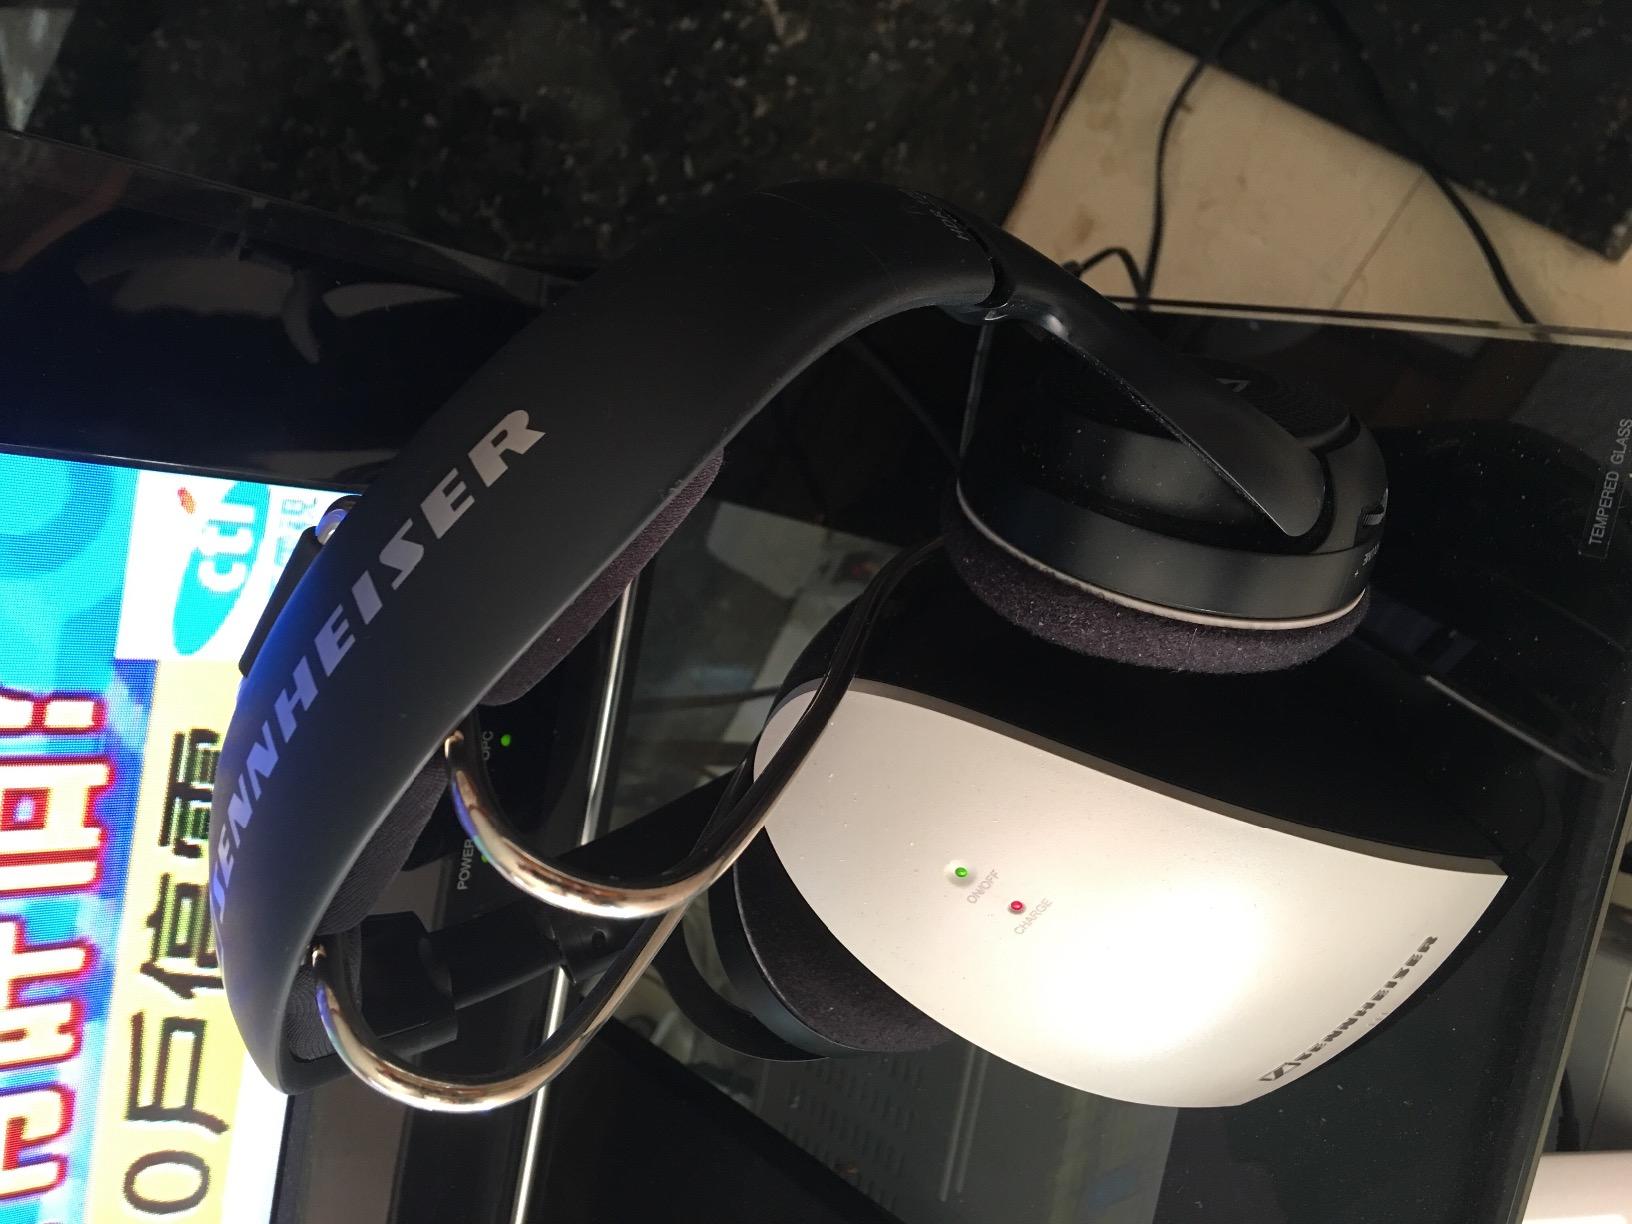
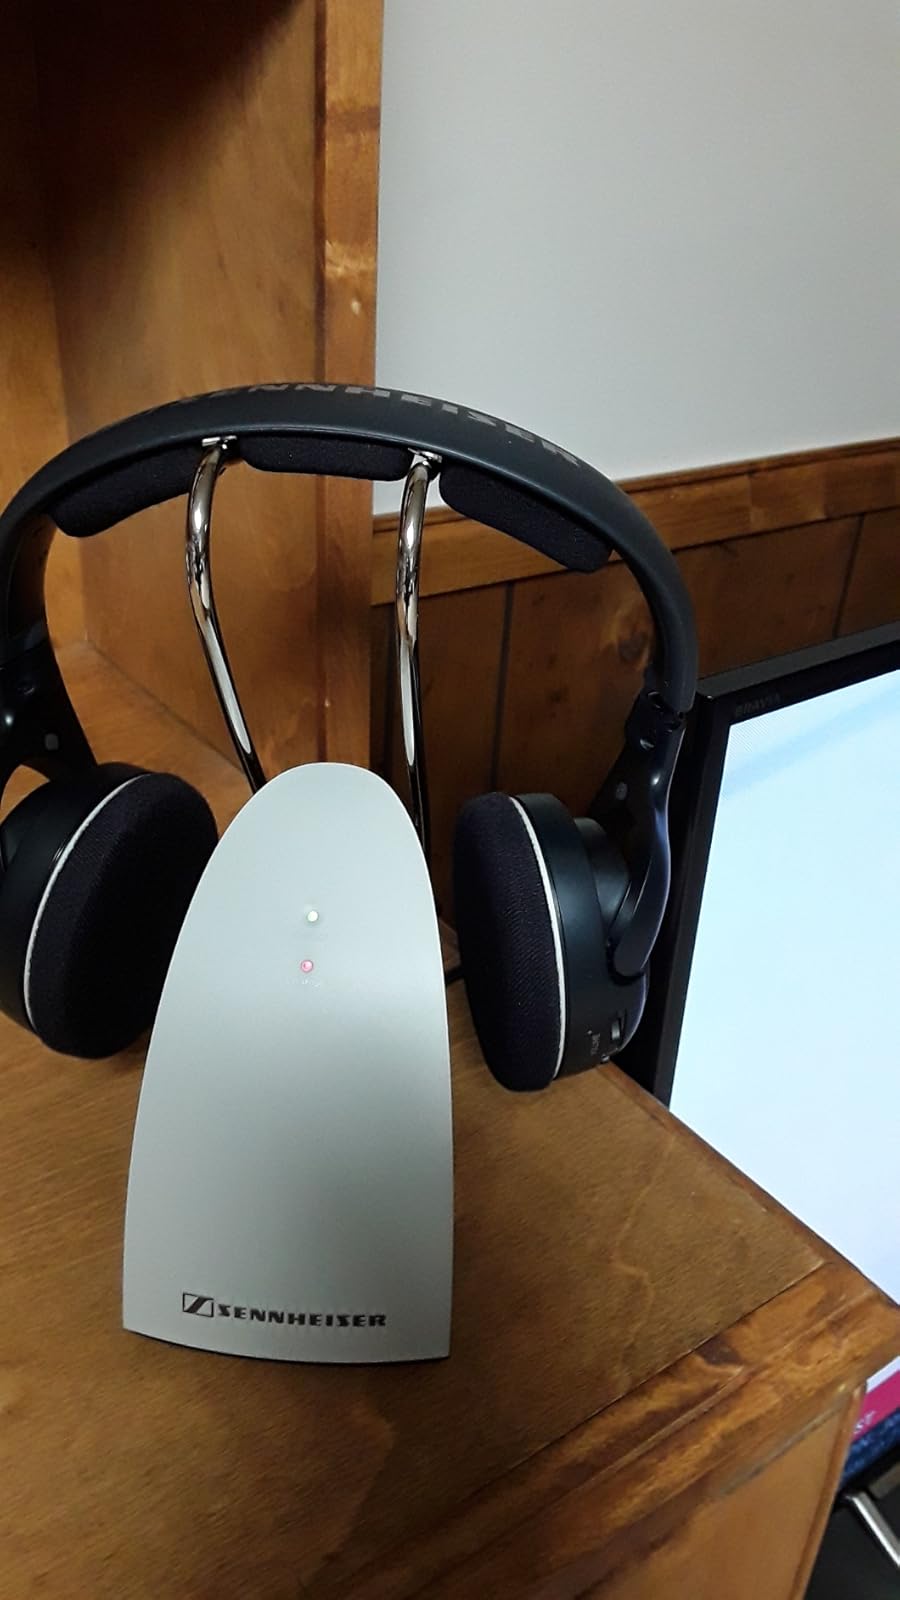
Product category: headphones
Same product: yes